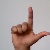
The image shows a hand gesture representing the letter 'L' in Indian Sign Language.